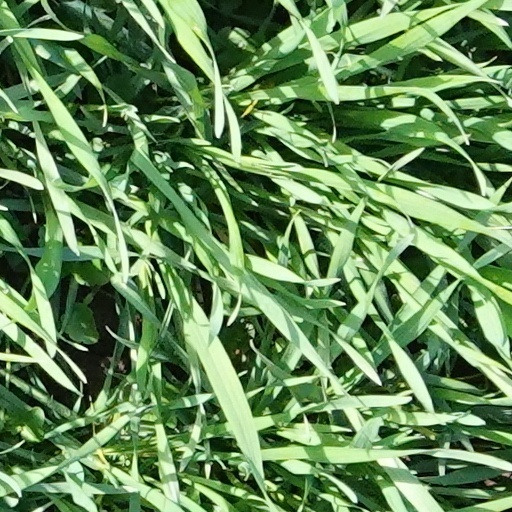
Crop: wheat